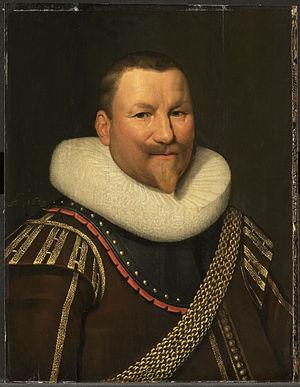
La Flotte des Indes était une flotte organisée en convoi par l'empire espagnol, entre 1566 et 1790. Cette flotte servait au transport de l'empire espagnol des Indes vers l'Espagne de biens d'une grande variété. Ceux-ci étaient aussi bien des produits agricoles que du bois de construction, des minerais, des produits manufacturés ou des objets de luxe. Mais surtout, la flotte des Indes était réputée pour transporter des richesses fabuleuses : métaux précieux, pierres précieuses, perles, épices, sucre, tabac, soie et autres biens exotiques. À son retour, la flotte des Indes transportait des produits manufacturés espagnols et des émigrants vers l'Amérique.
Un corsaire est une personne autorisée par une lettre de marque à attaquer en temps de guerre, tout navire battant pavillon d'états ennemis, et particulièrement son trafic marchand, laissant à la flotte de guerre le soin de s'attaquer aux objectifs militaires. Les corsaires ne doivent donc pas être confondus avec les pirates puisqu'ils exercent leur activité selon les lois de la guerre, uniquement en temps de guerre et avec l'autorisation de leur gouvernement. Capturés, ils ont droit au statut de prisonnier de guerre.